Synchiropus phaeton

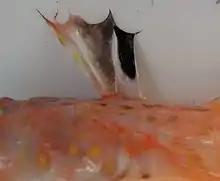
Dorsal fin of the Phaeton dragonet with the typical black blotch.

The Phaeton dragonet can be found in the eastern Atlantic Ocean along the coast of Portugal and from the Azores to Gabon. It also occurs in the Mediterranean Sea all the way to Cyprus where it is commonly found and up to the coast of Israel. It is not as abundant in the northern Adriatic Sea and northern Aegean Sea.